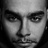
Emotion: neutral